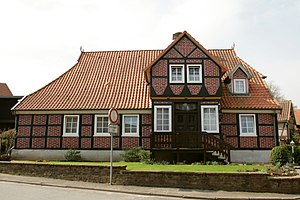
Barum (Landkreis Uelzen)
Hus i bymidten
Barum kommune i Samtgemeinde Bevensen-Ebstorf i den nordlige del af Landkreis Uelzen i den nordøstlige del af tyske delstat Niedersachsen, og en del af Metropolregion Hamburg. Kommunen har et areal på godt 22 km², og en befolkning på godt 800 mennesker.